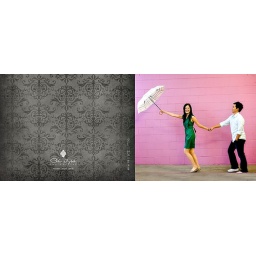
Engagement Album sign in book cover pink wall and umbrella baroque design